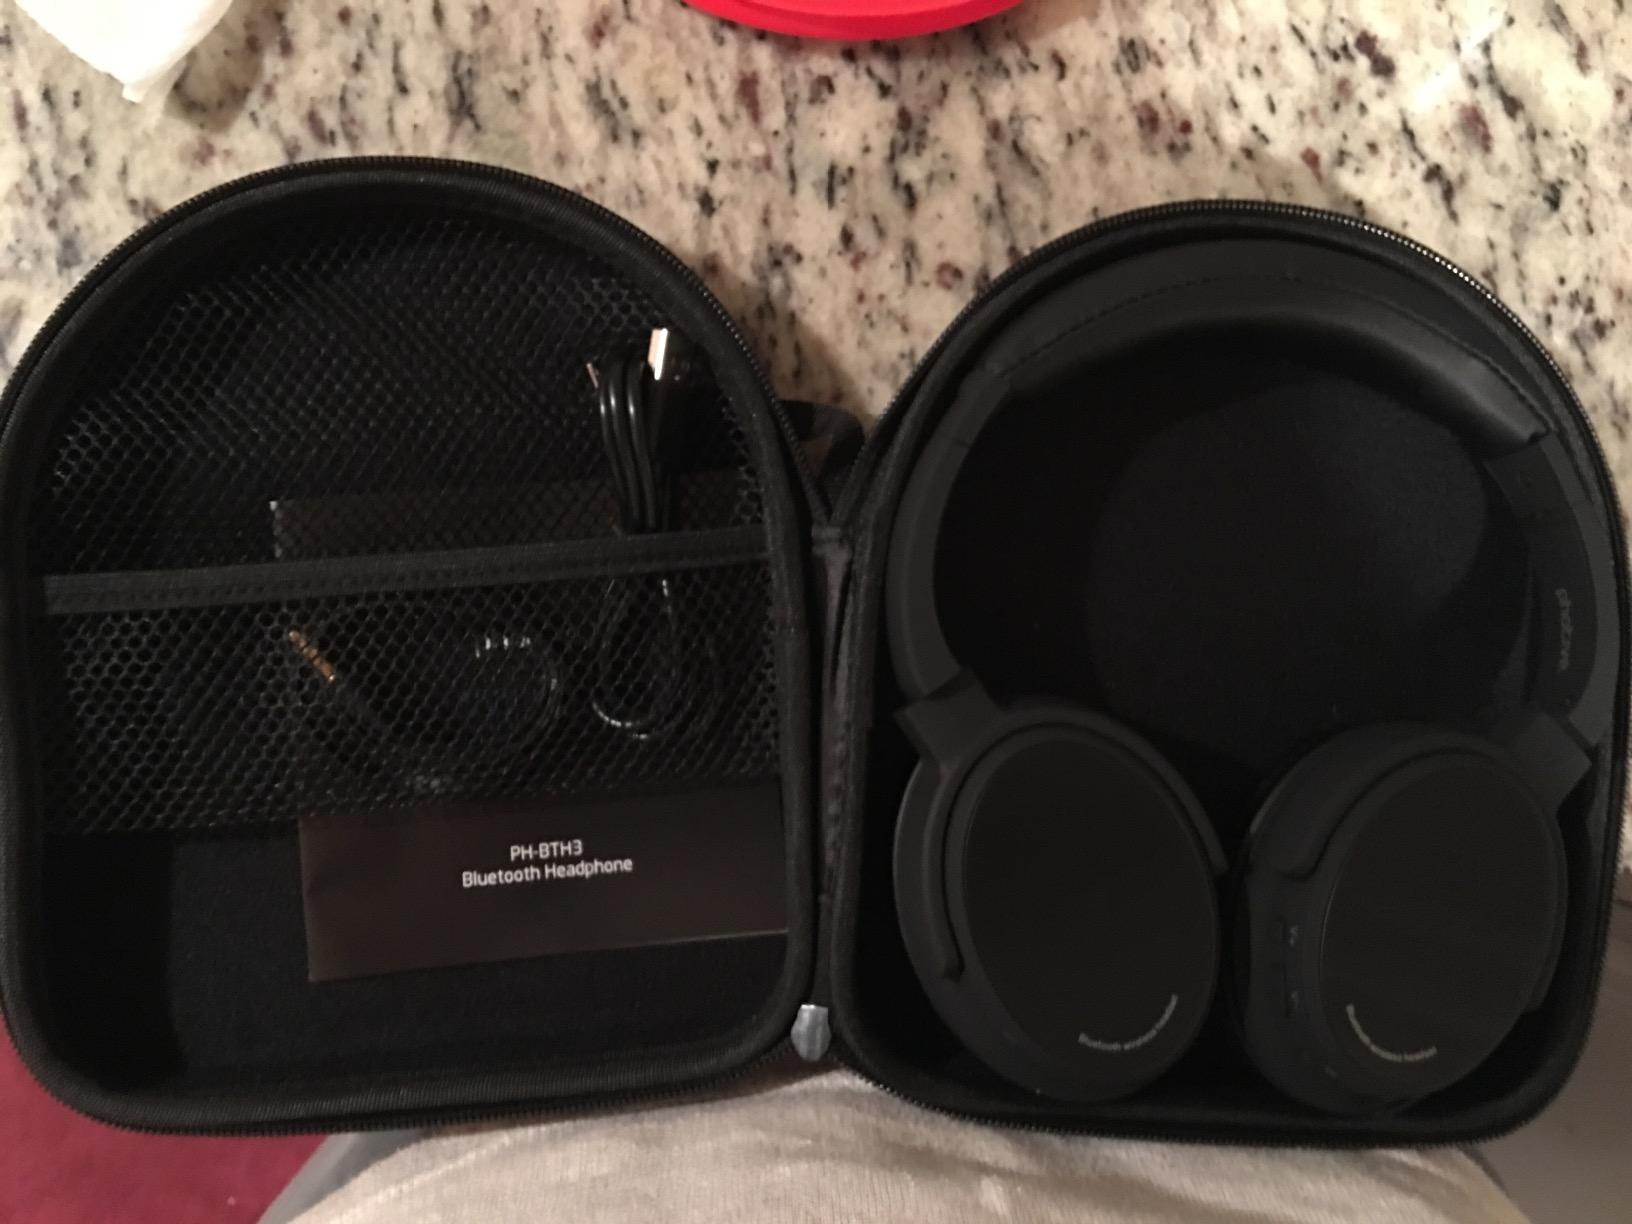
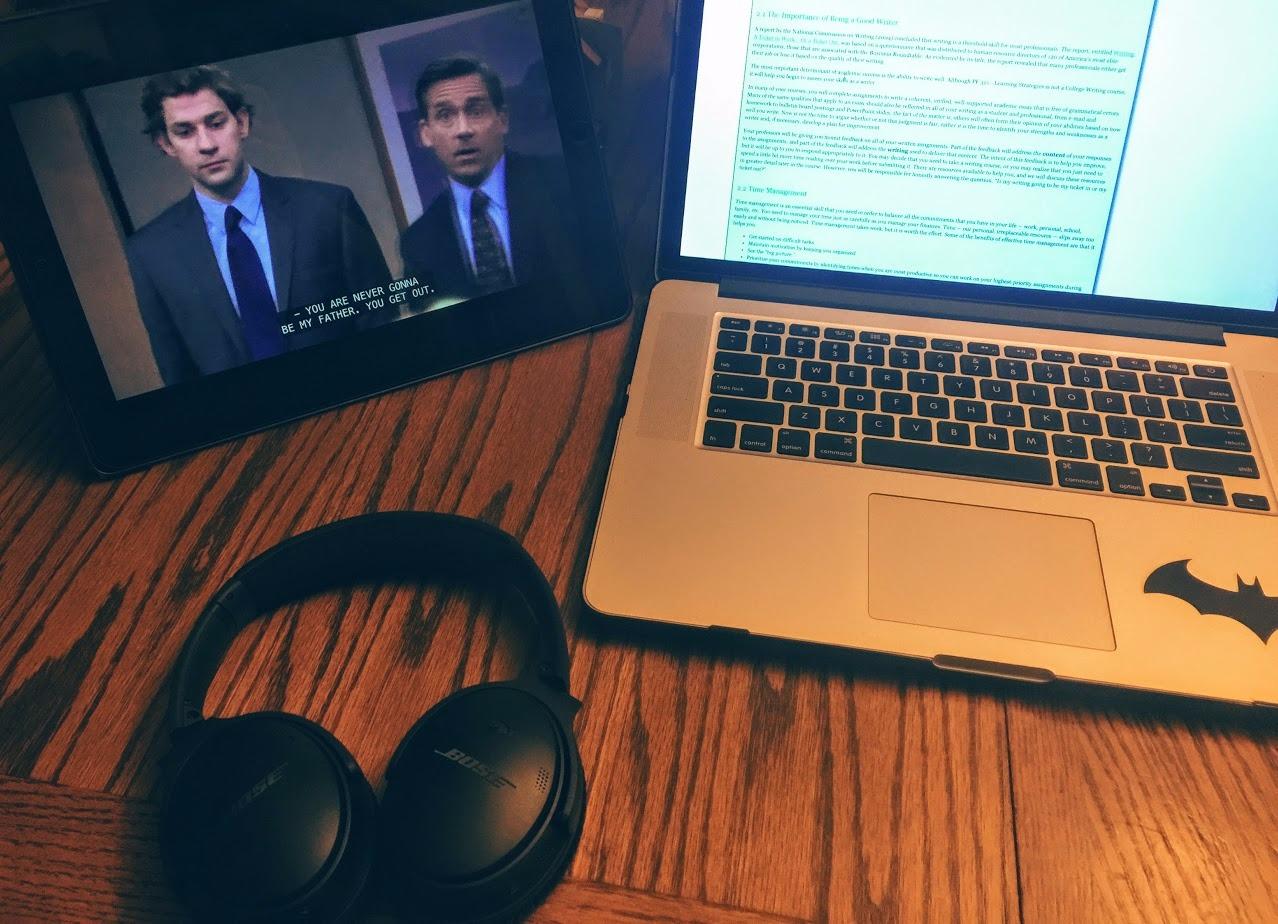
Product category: headphones
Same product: no